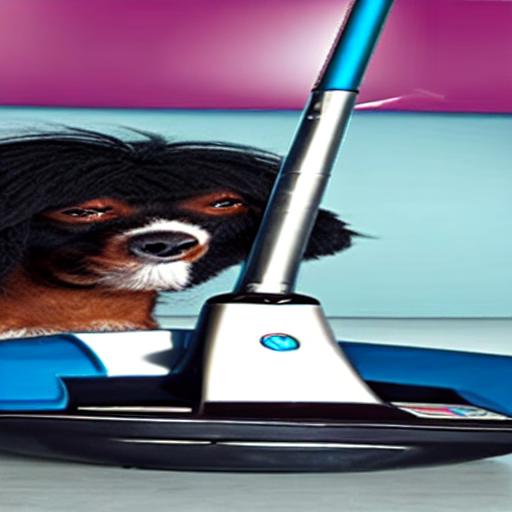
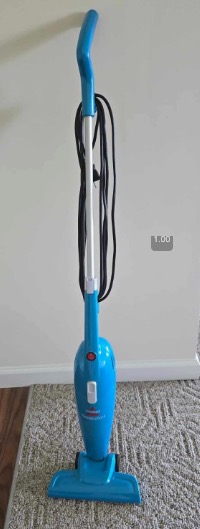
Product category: items_vacuum
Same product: no